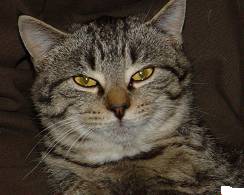
Label: cat